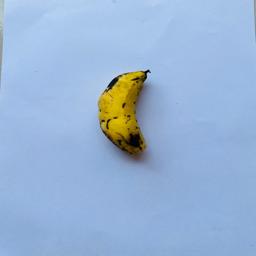
Banana variety: Sabri Kola